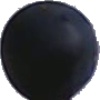
Label: blue_grape